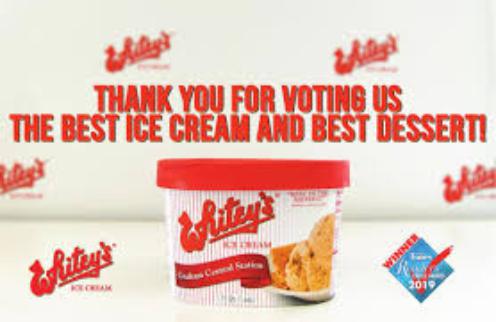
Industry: Food